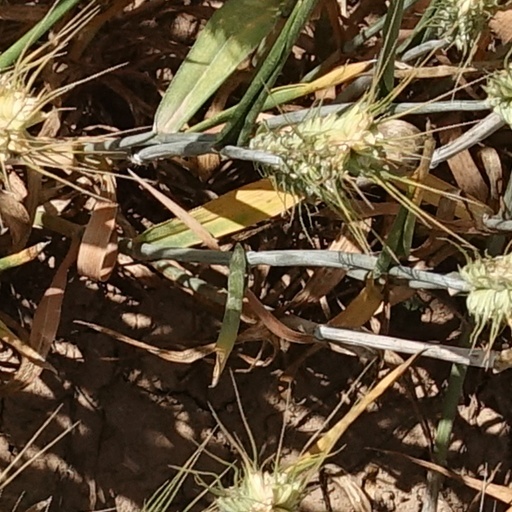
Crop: wheat